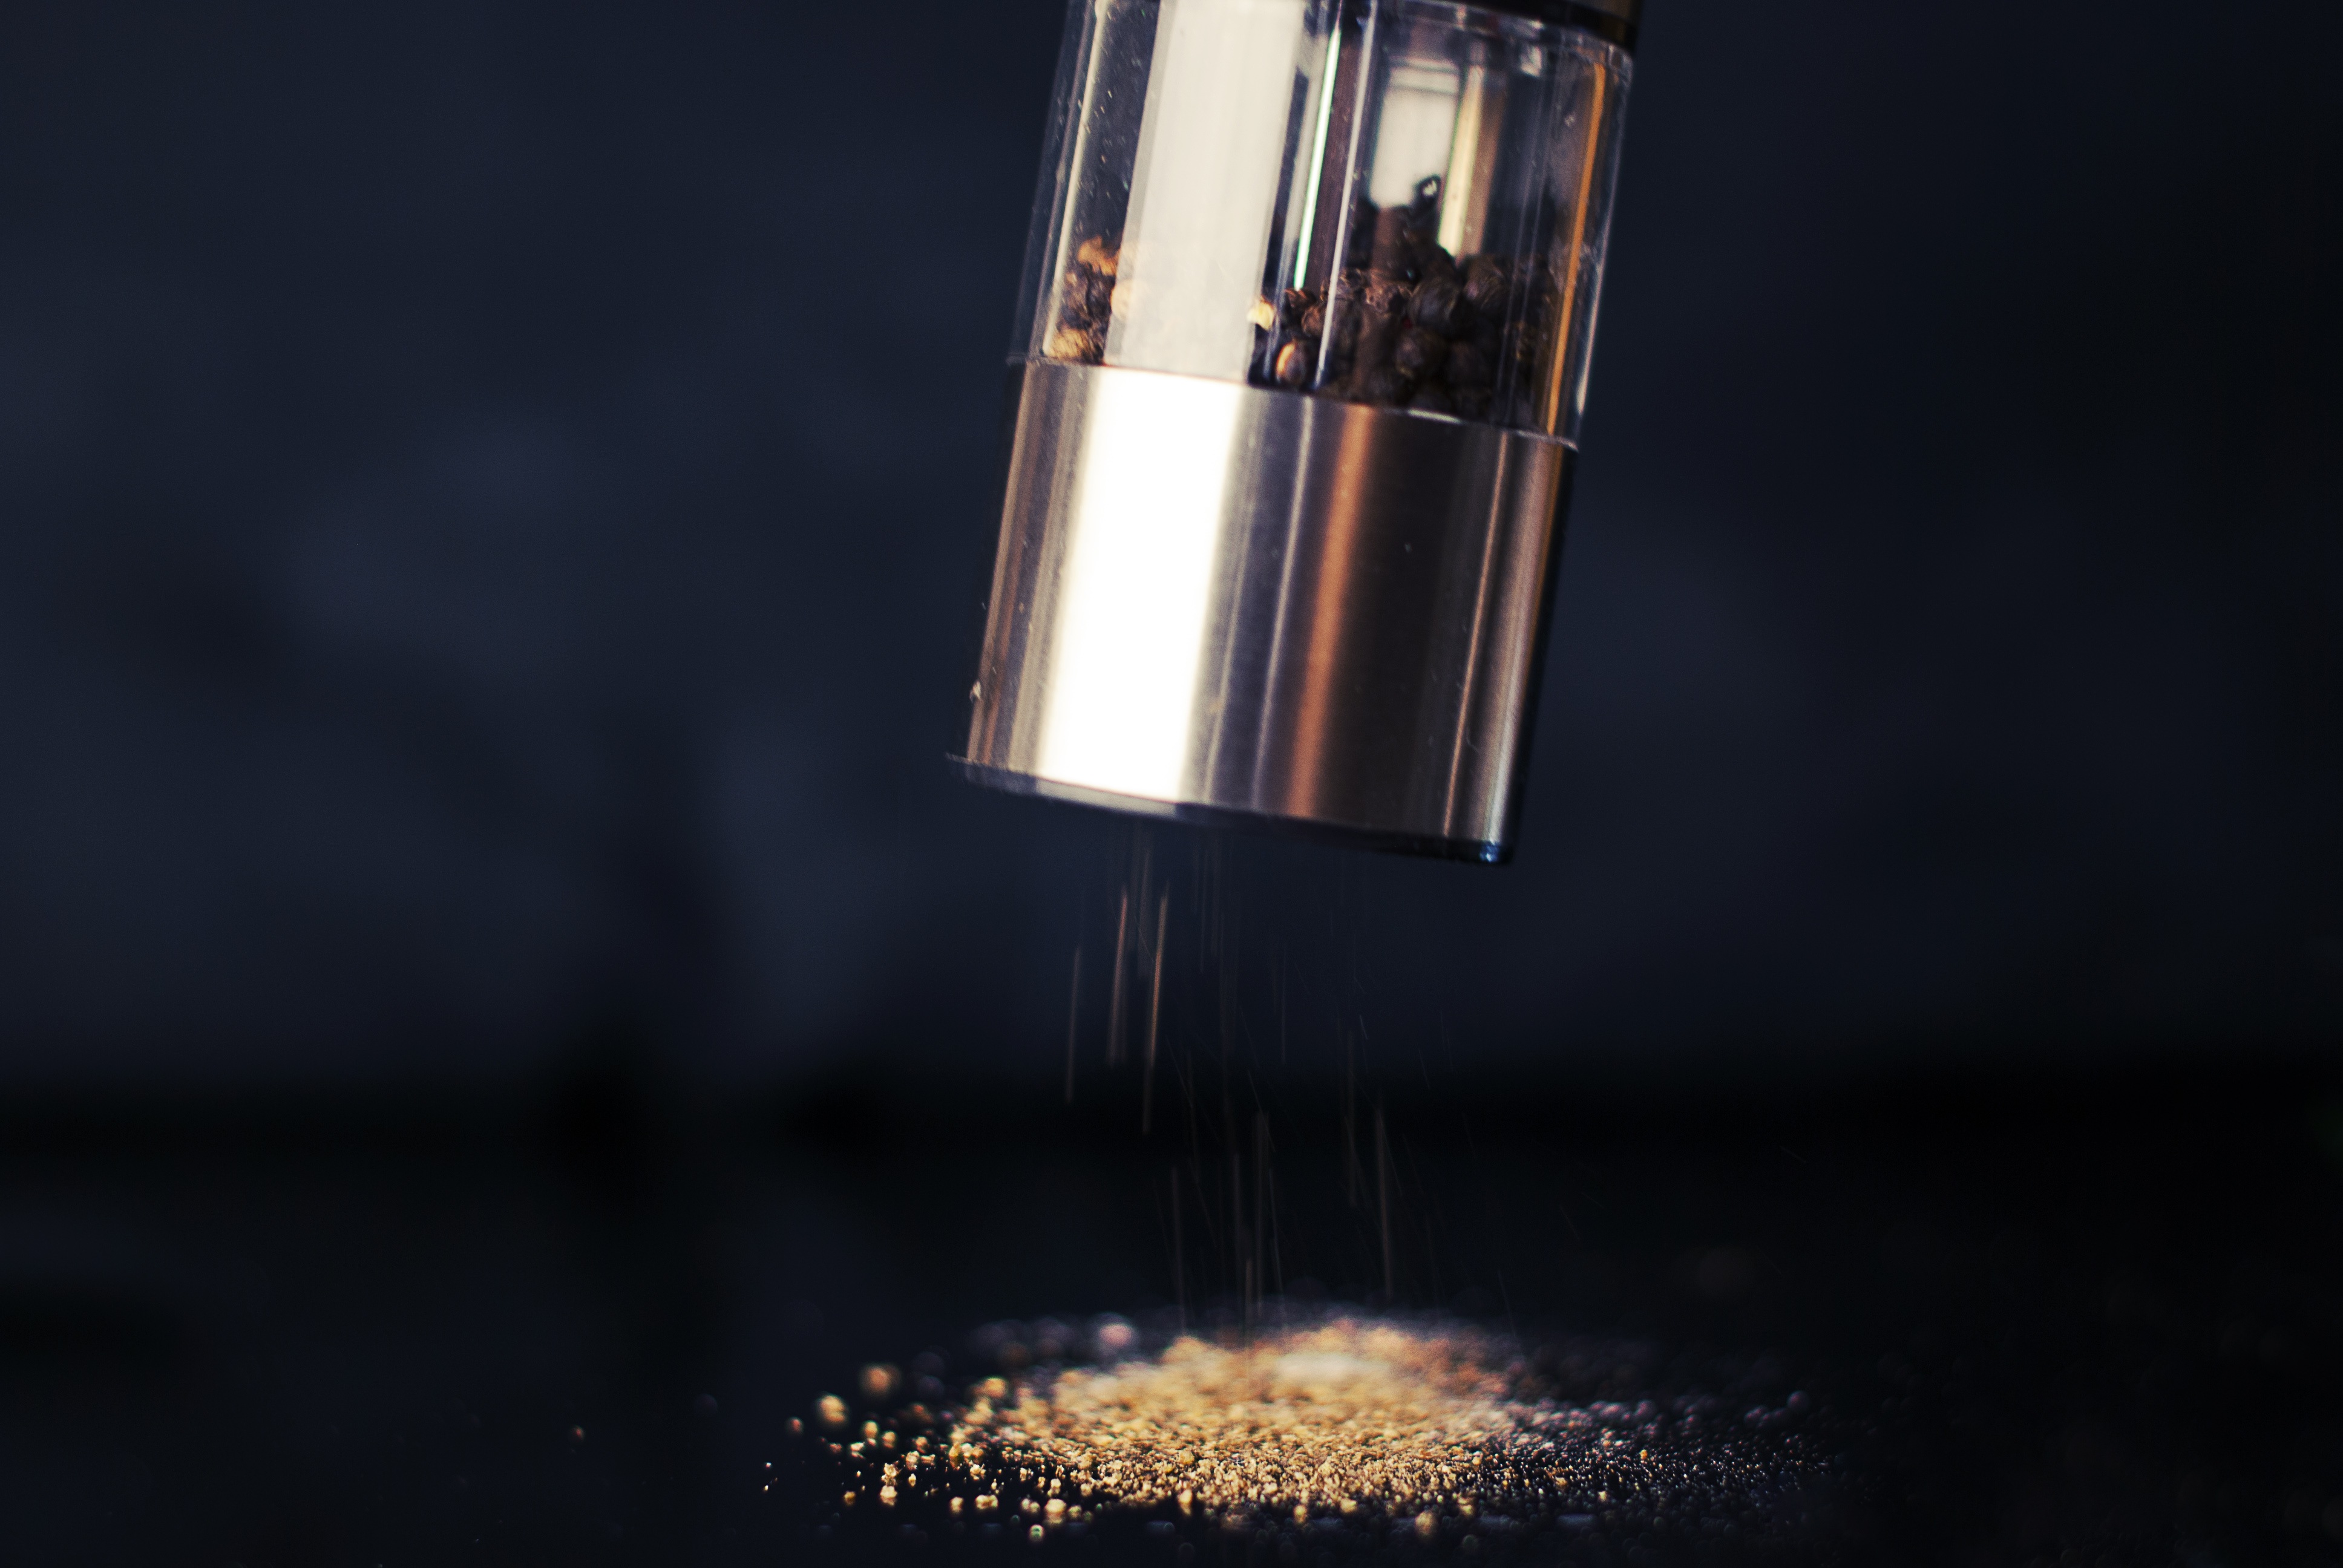
light, aroma, food, reflection, pepper, spice, cooking, ingredient, natural, fresh, darkness, lamp, healthy, lighting, cuisine, seasoning, mill, light fixture, organic, treatment, flavor, grinding, pepper mill, still life photography